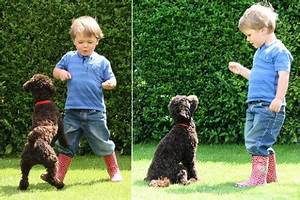
Label: dog